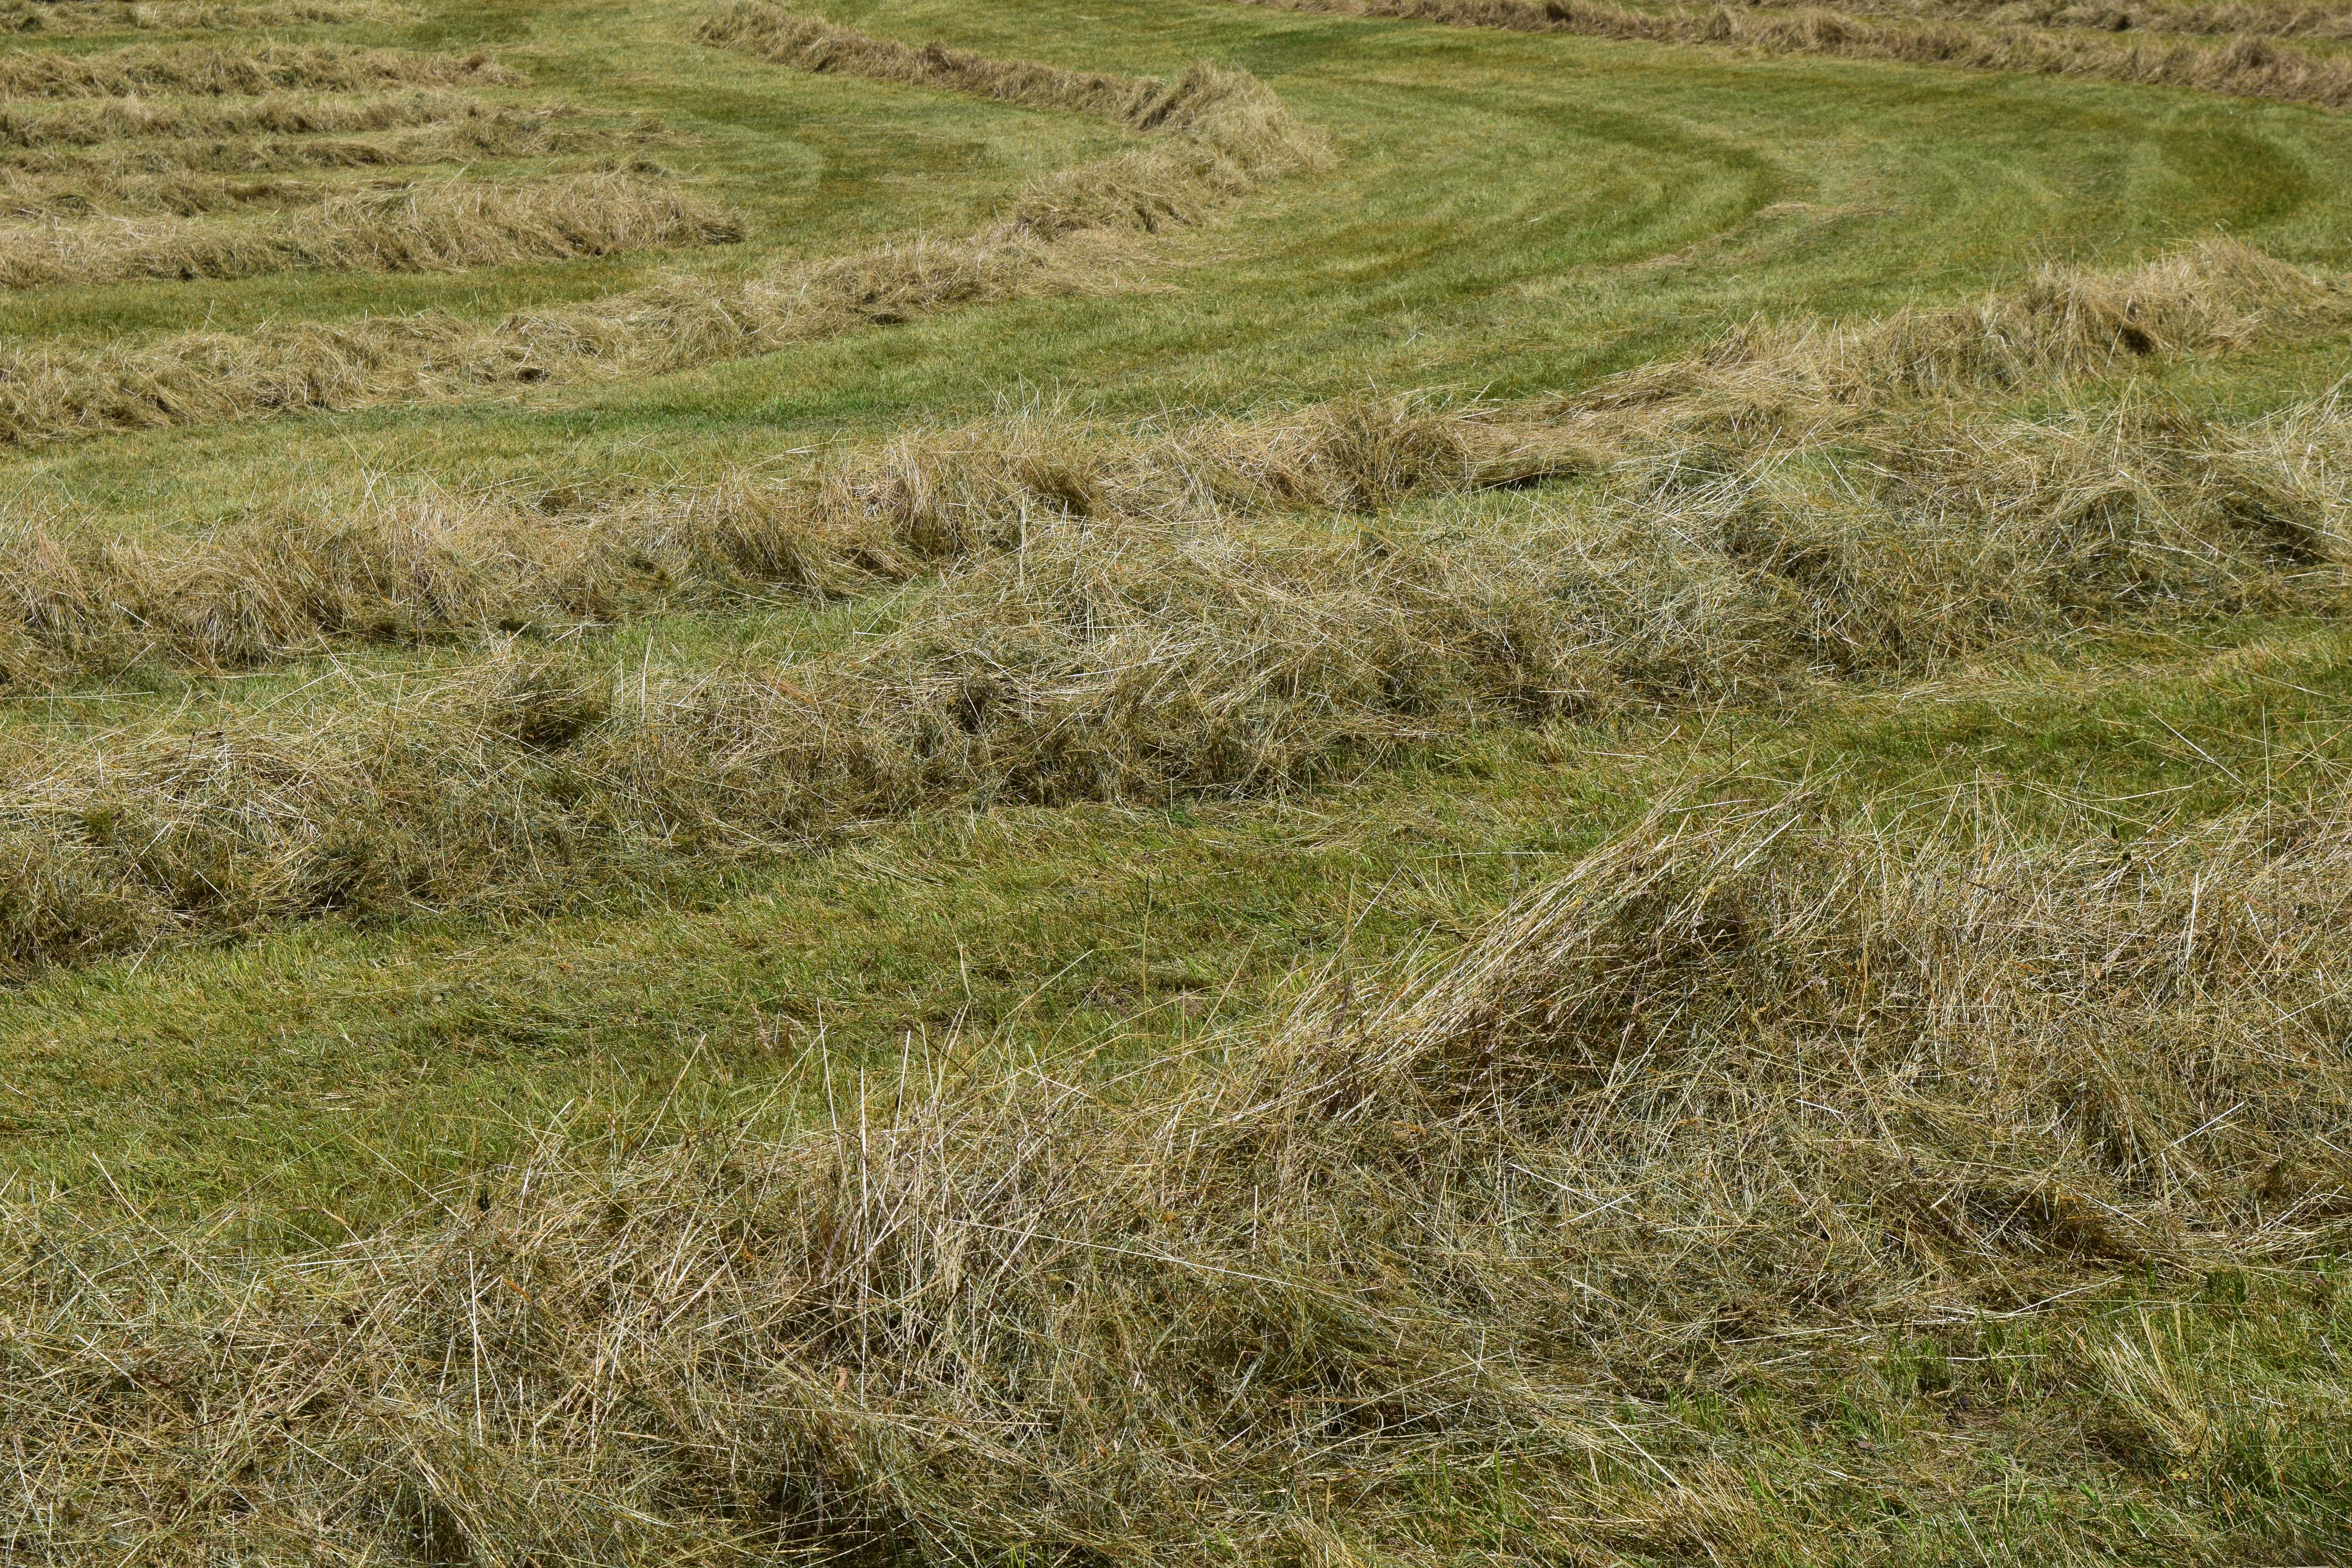
landscape, nature, grass, marsh, plant, hay, field, meadow, prairie, green, crop, pasture, soil, agriculture, plain, grassland, wetland, bog, mowed, habitat, ecosystem, tundra, forage, steppe, luftrocknung, rows together meet, natural environment, grass family, ecoregion